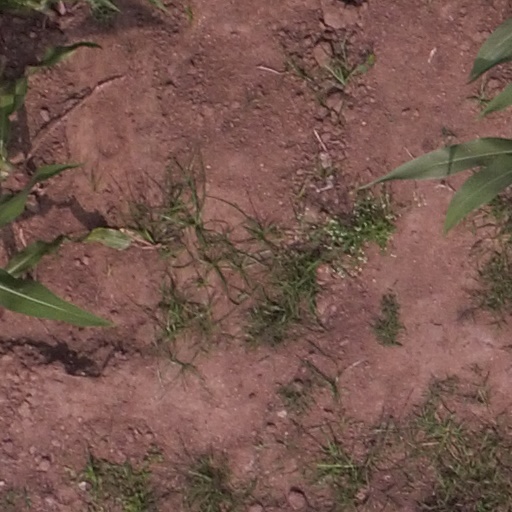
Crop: maize; corn